Hennala camp

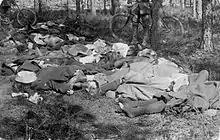
Executed women in Hennala

The number of Reds executed in Hennala was about 500, at least 218 of them were women, the youngest being only 14-year-old girls. A total of 13 underaged children were shot. The largest single execution in Lahti was made on 9 May, when at least 100 Red women were shot.